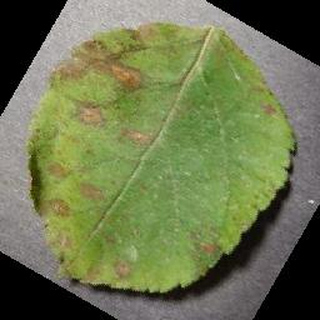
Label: apple_cedar_apple_rust